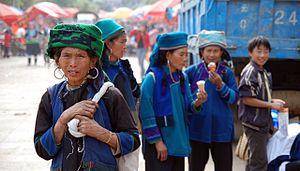
Les Hani sont l'une des 56 minorités ethniques vivant en Chine aux côtés des Han.